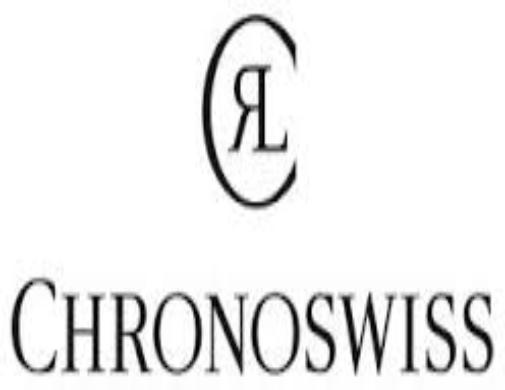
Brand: Chronoswiss-2
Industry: Electronic